Somali architecture

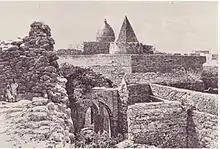
13th century Fakr ad-Din mosque built by Fakr ad-Din, the first Sultan of the Mogadishu Sultanate

The lucrative commercial networks of successive medieval Somali kingdoms and city-states such as the Adal Sultanate, Sultanate of Mogadishu, Ajuran Sultanate, and the Sultanate of the Geledi saw the establishment of several dozen stone cities in the interior of Somalia as well as the coastal regions. Ibn Battuta visiting Mogadishu in the early 14th century called it a town "endless in size" and Vasco Da Gama who passed by Mogadishu in the 15th century noted that it was a large city with houses of four or five storeys high and big palaces in its centre.